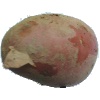
Label: Potato Red 1